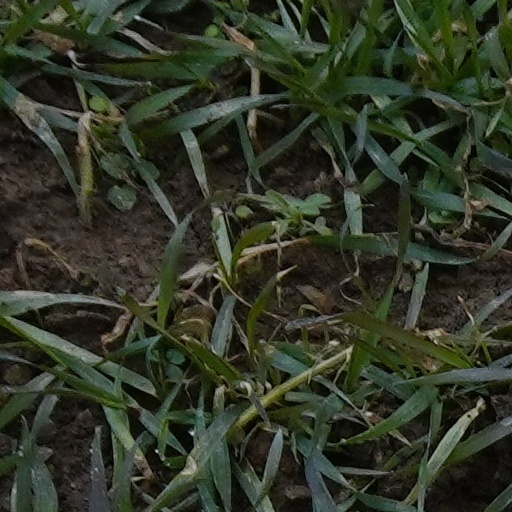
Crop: wheat